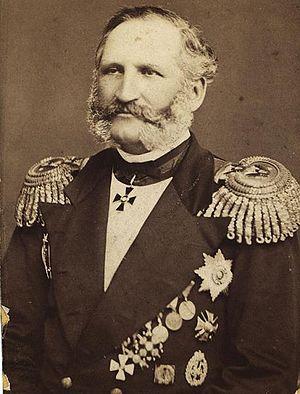
Nikolaï Andreïevitch Arkas, né le 8 mai 1816 à Nikolaïev, mort le 5 juin 1881 à Nikolaïev.